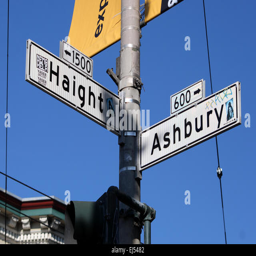
the road signs of the famous area